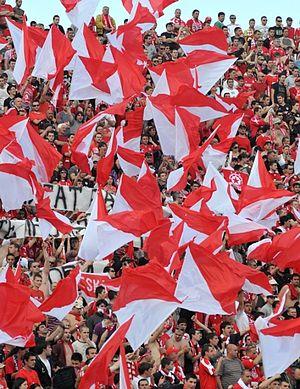
Le Profesionalen Futbolen Klub CSKA, plus communément appelé le CSKA Sofia, est un club bulgare de football fondé le 5 mai 1948 et basé à Sofia, la capitale du pays.